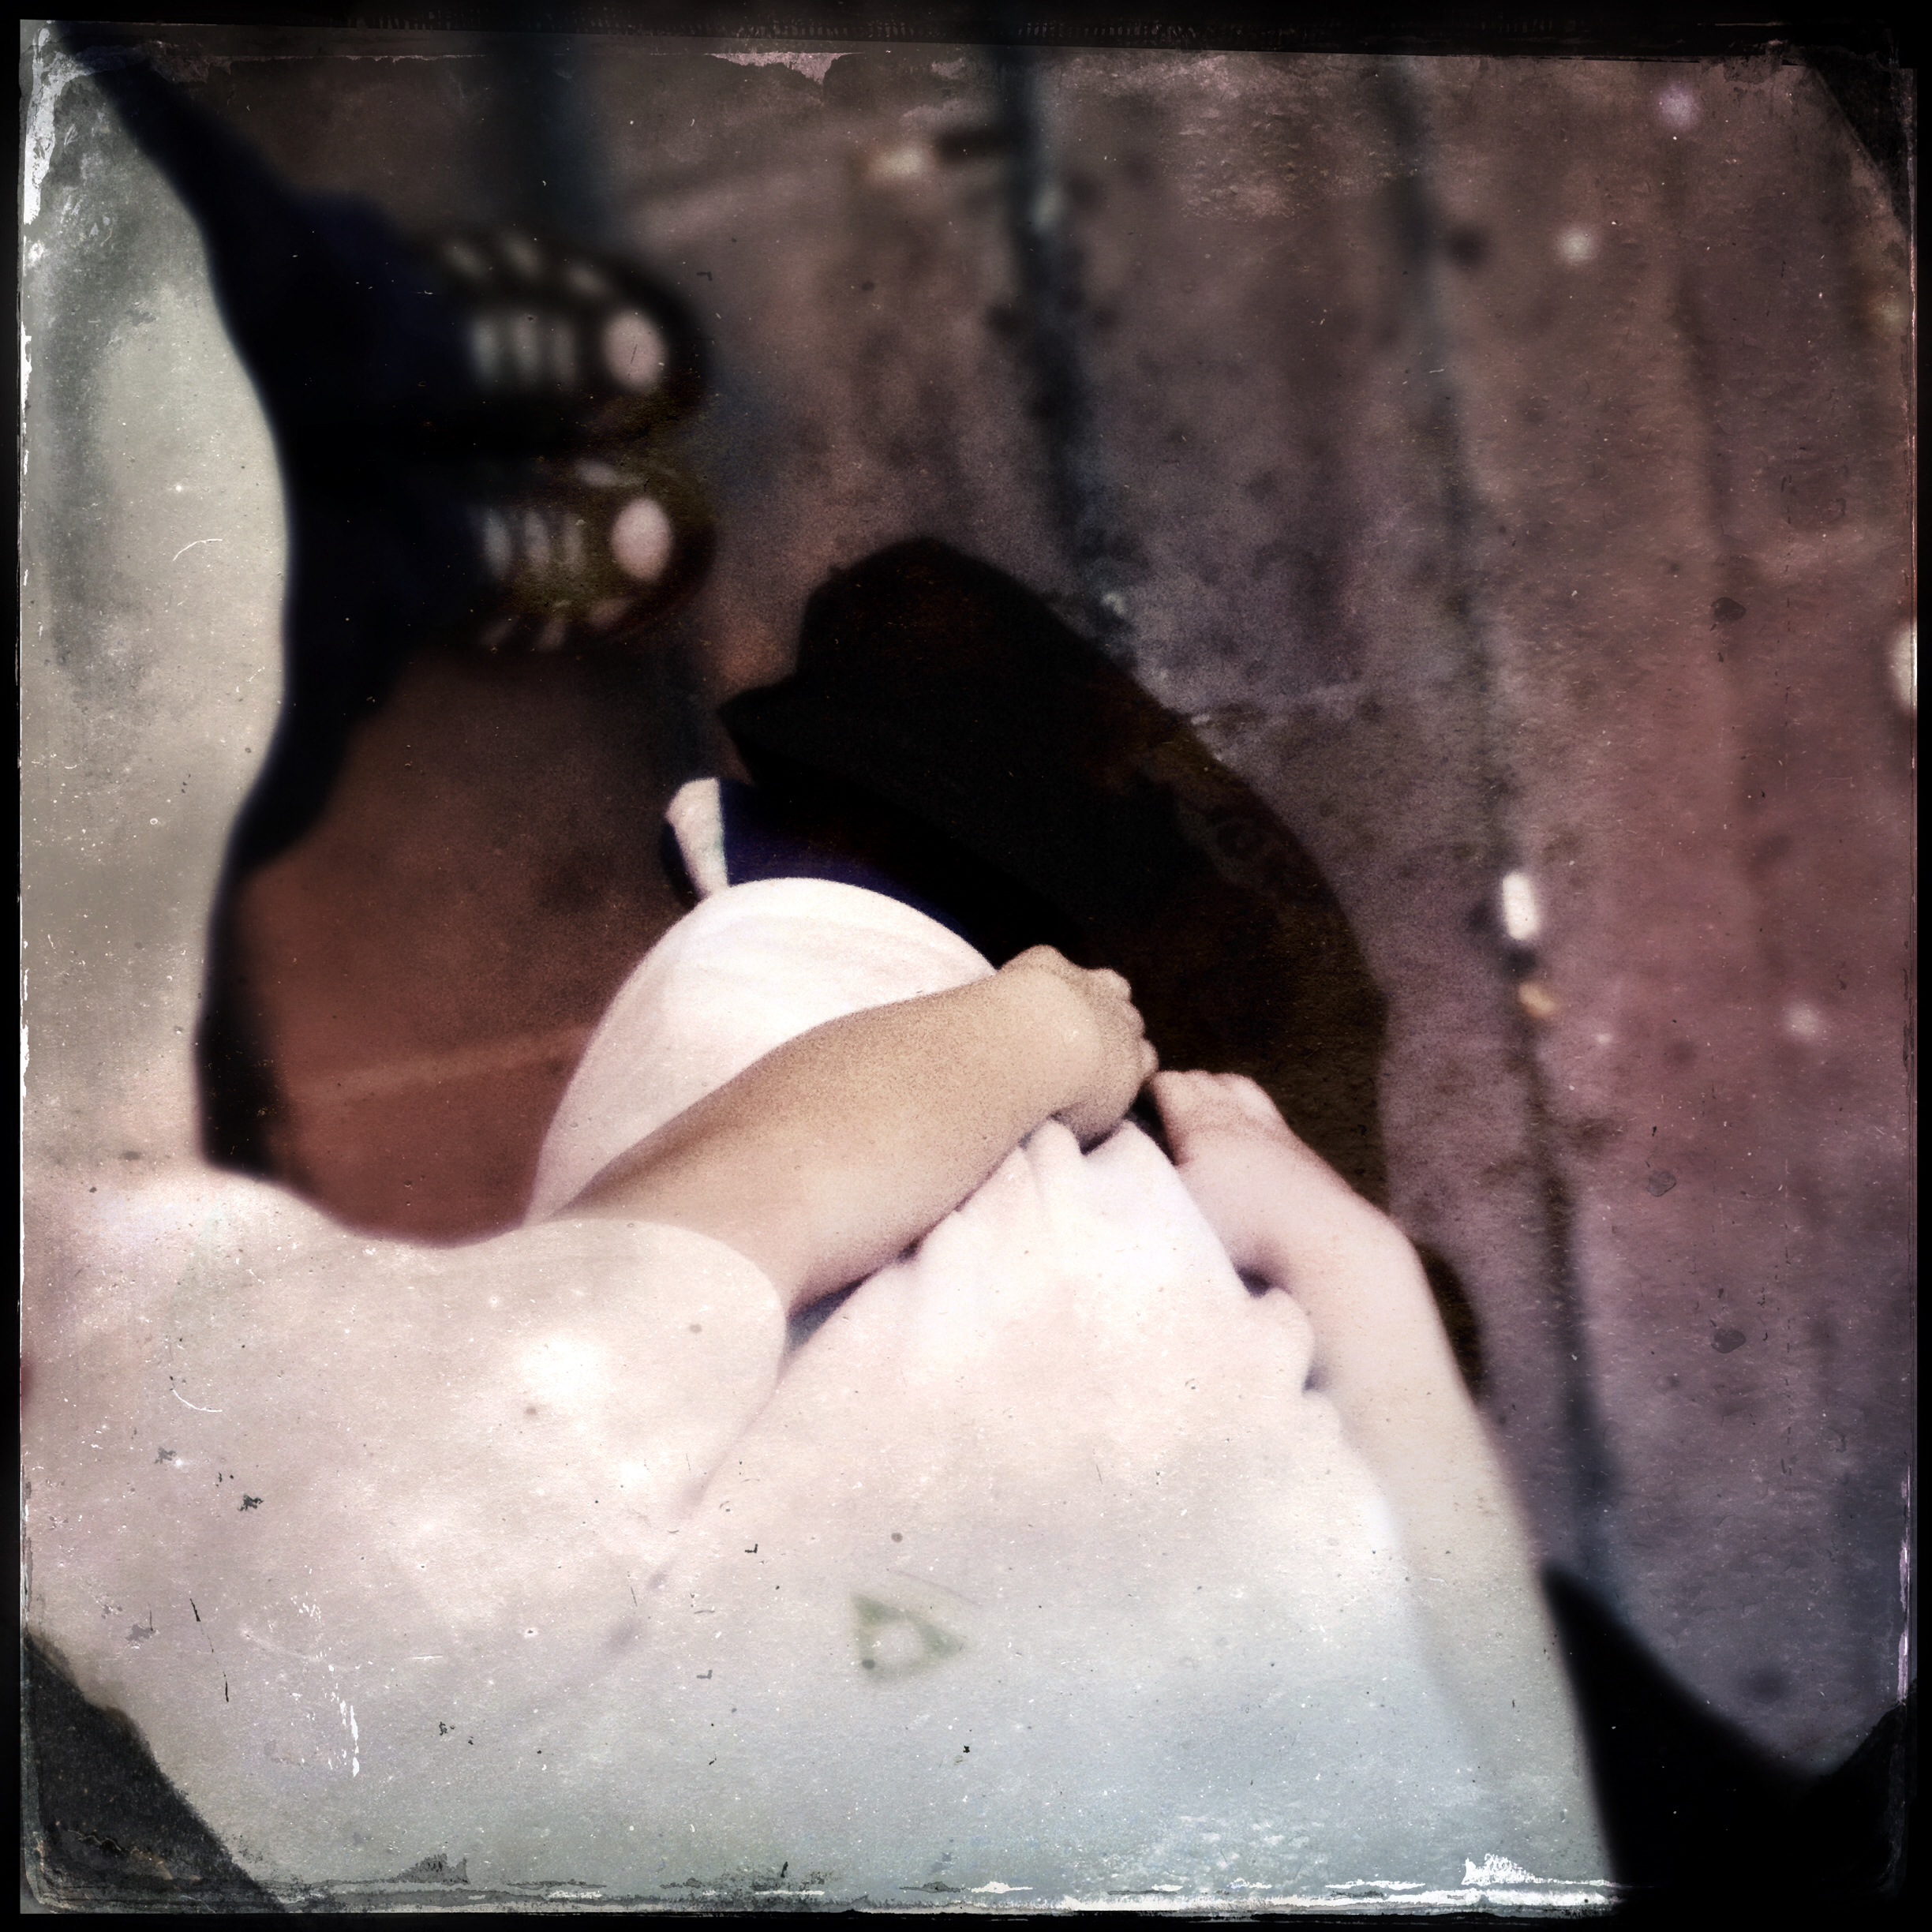
hand, person, girl, woman, white, photography, love, portrait, color, romance, child, black, lady, eye, photograph, beauty, hipstamatic, image, standardflash, tinto1884lens, ctypeplatefilm, emotion, interaction, sense, art model